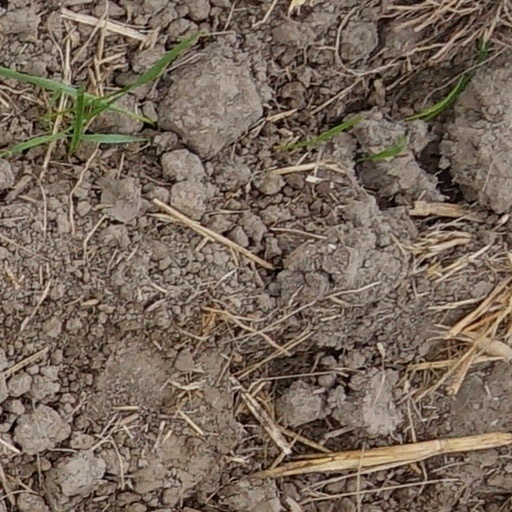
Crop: wheat